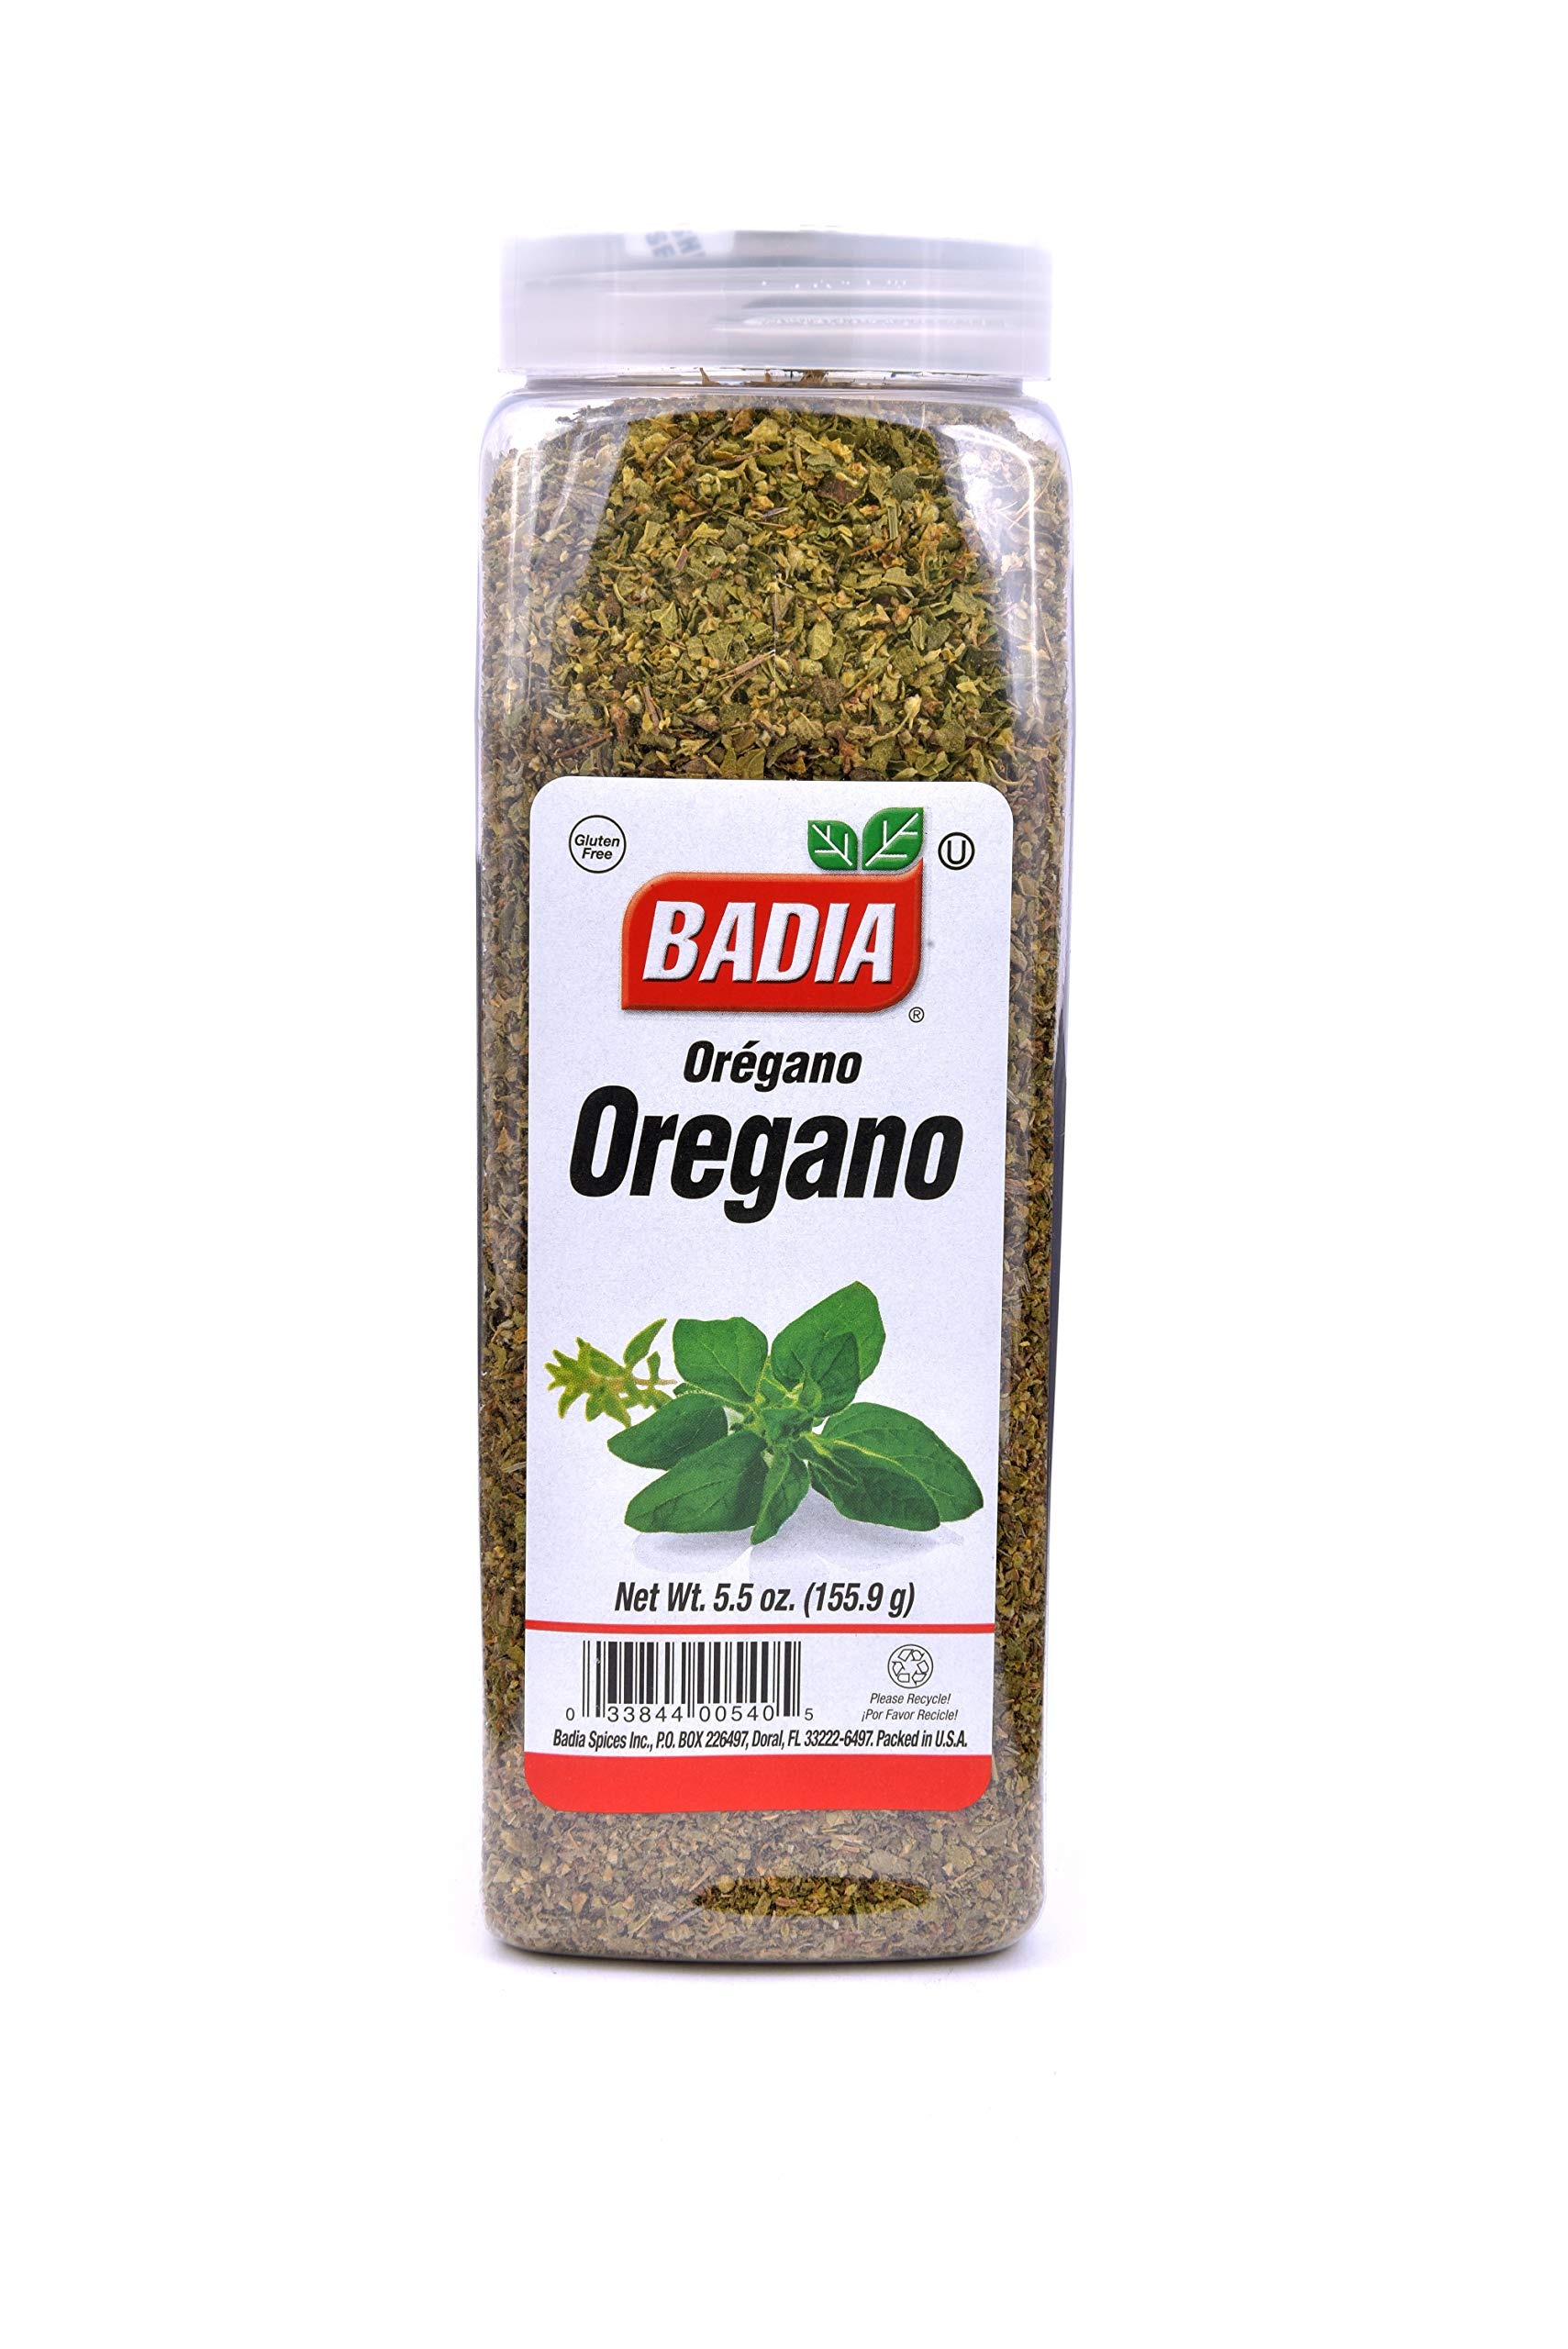
Item Name: Badia Oregano Whole, 5.5 oz
Bullet Point 1: Oregano Whole
Bullet Point 2: Oregano
Value: 5.5
Unit: oz

Price: 8.27